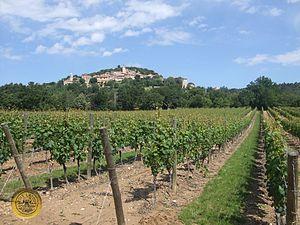
Domaine de Valmoissine - Louis Latour
La Maison Louis Latour, négociant-éleveur de vins rouges et blancs en Bourgogne, France, est actuellement dirigée par Louis-Fabrice Latour, septième Louis Latour. La société est fondée en 1797, et est restée familiale. La maison Louis Latour représente la plus grande propriété de grands crus en Côte-d'Or avec un total de 28,63 hectares.